2015 Breeders' Cup Classic

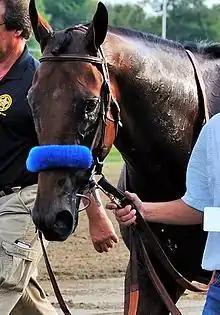
American Pharoah was drained by his effort in the Travers

American Pharoah (program #4) was made the 6-5 morning line favorite based on his wins in the Triple Crown and Haskell Invitational. However, he lost the Travers Stakes in late August, after which his owner Ahmed Zayat had contemplated retiring the horse. "My gut's saying if the horse showed me he's tailed off, that he's not the Pharoah I know, then there's no question in my mind that the right thing is to retire him," said Zayat shortly after the race. "He doesn't owe me or anybody anything."